Virginia Naumann-Gungl

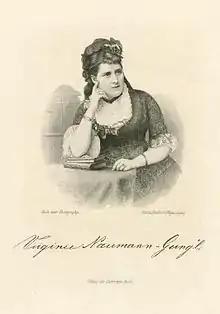
Virginia Naumann-Gungl

Virginia Gungl (31 December 1848 – 28 August 1915) was a German soprano of Hungarian origin, prima donna on the stages in Munich and Frankfurt. Her voice spanned more than two octaves.